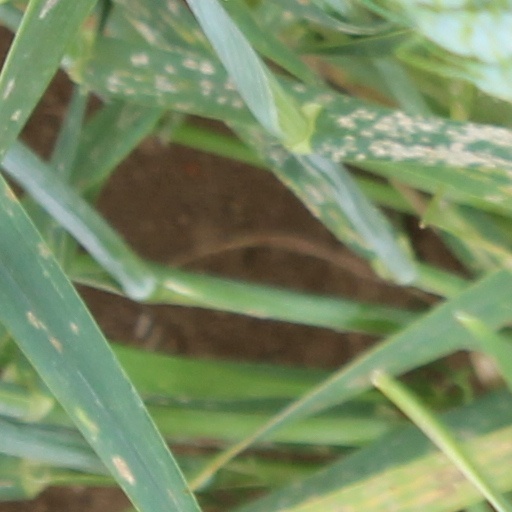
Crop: wheat